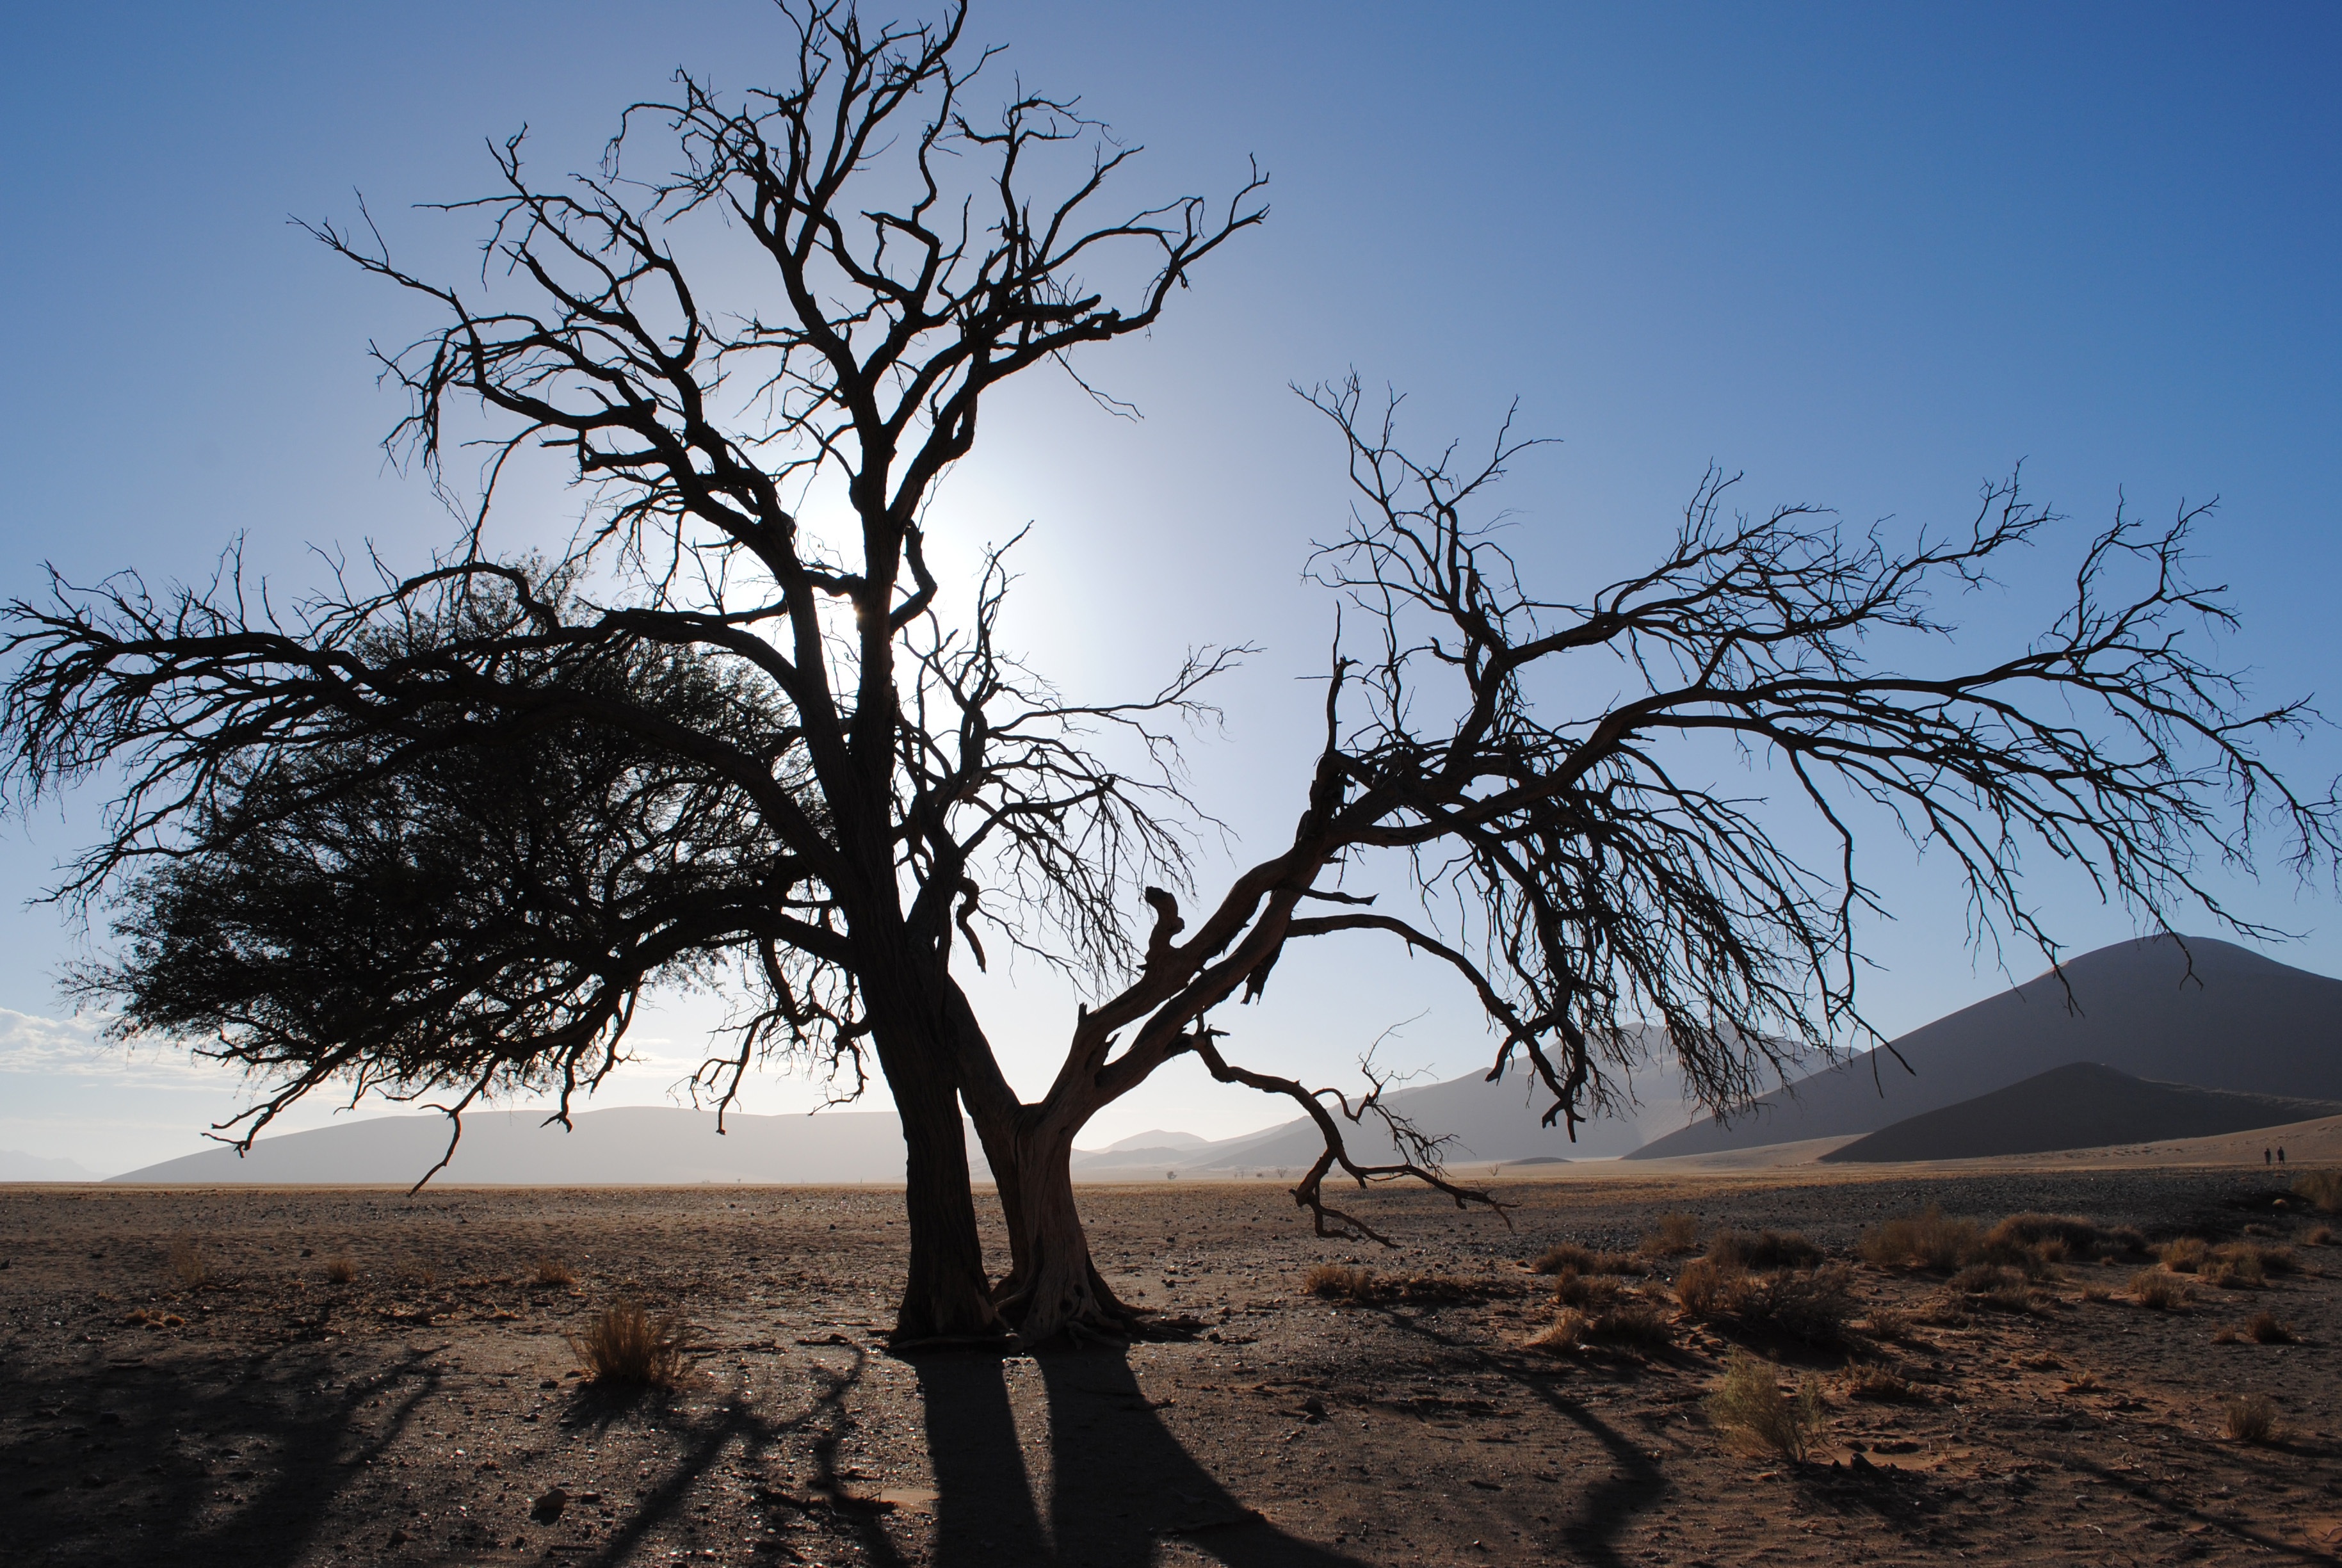
landscape, tree, nature, wilderness, branch, plant, sky, desert, sand dune, dry, dusk, africa, soil, national park, savanna, habitat, namibia, sossusvlei, namib, namib desert, natural environment, woody plant